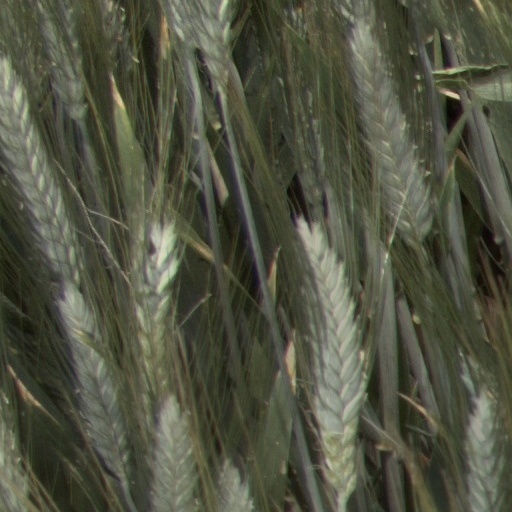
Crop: wheat